Flag of South Africa

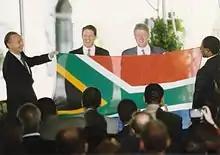
South African Ambassador to the U.S. Harry Schwarz presenting the new flag to the U.S. president Bill Clinton and vice president Al Gore in May 1994.

The present South African national flag was first flown on 27 April 1994, the day of the 1994 election. However, the flag was first intended to be an interim flag only, and its design was decided upon only a week beforehand.